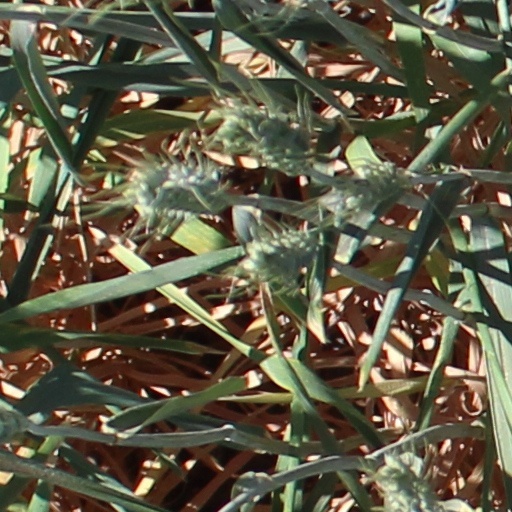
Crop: wheat